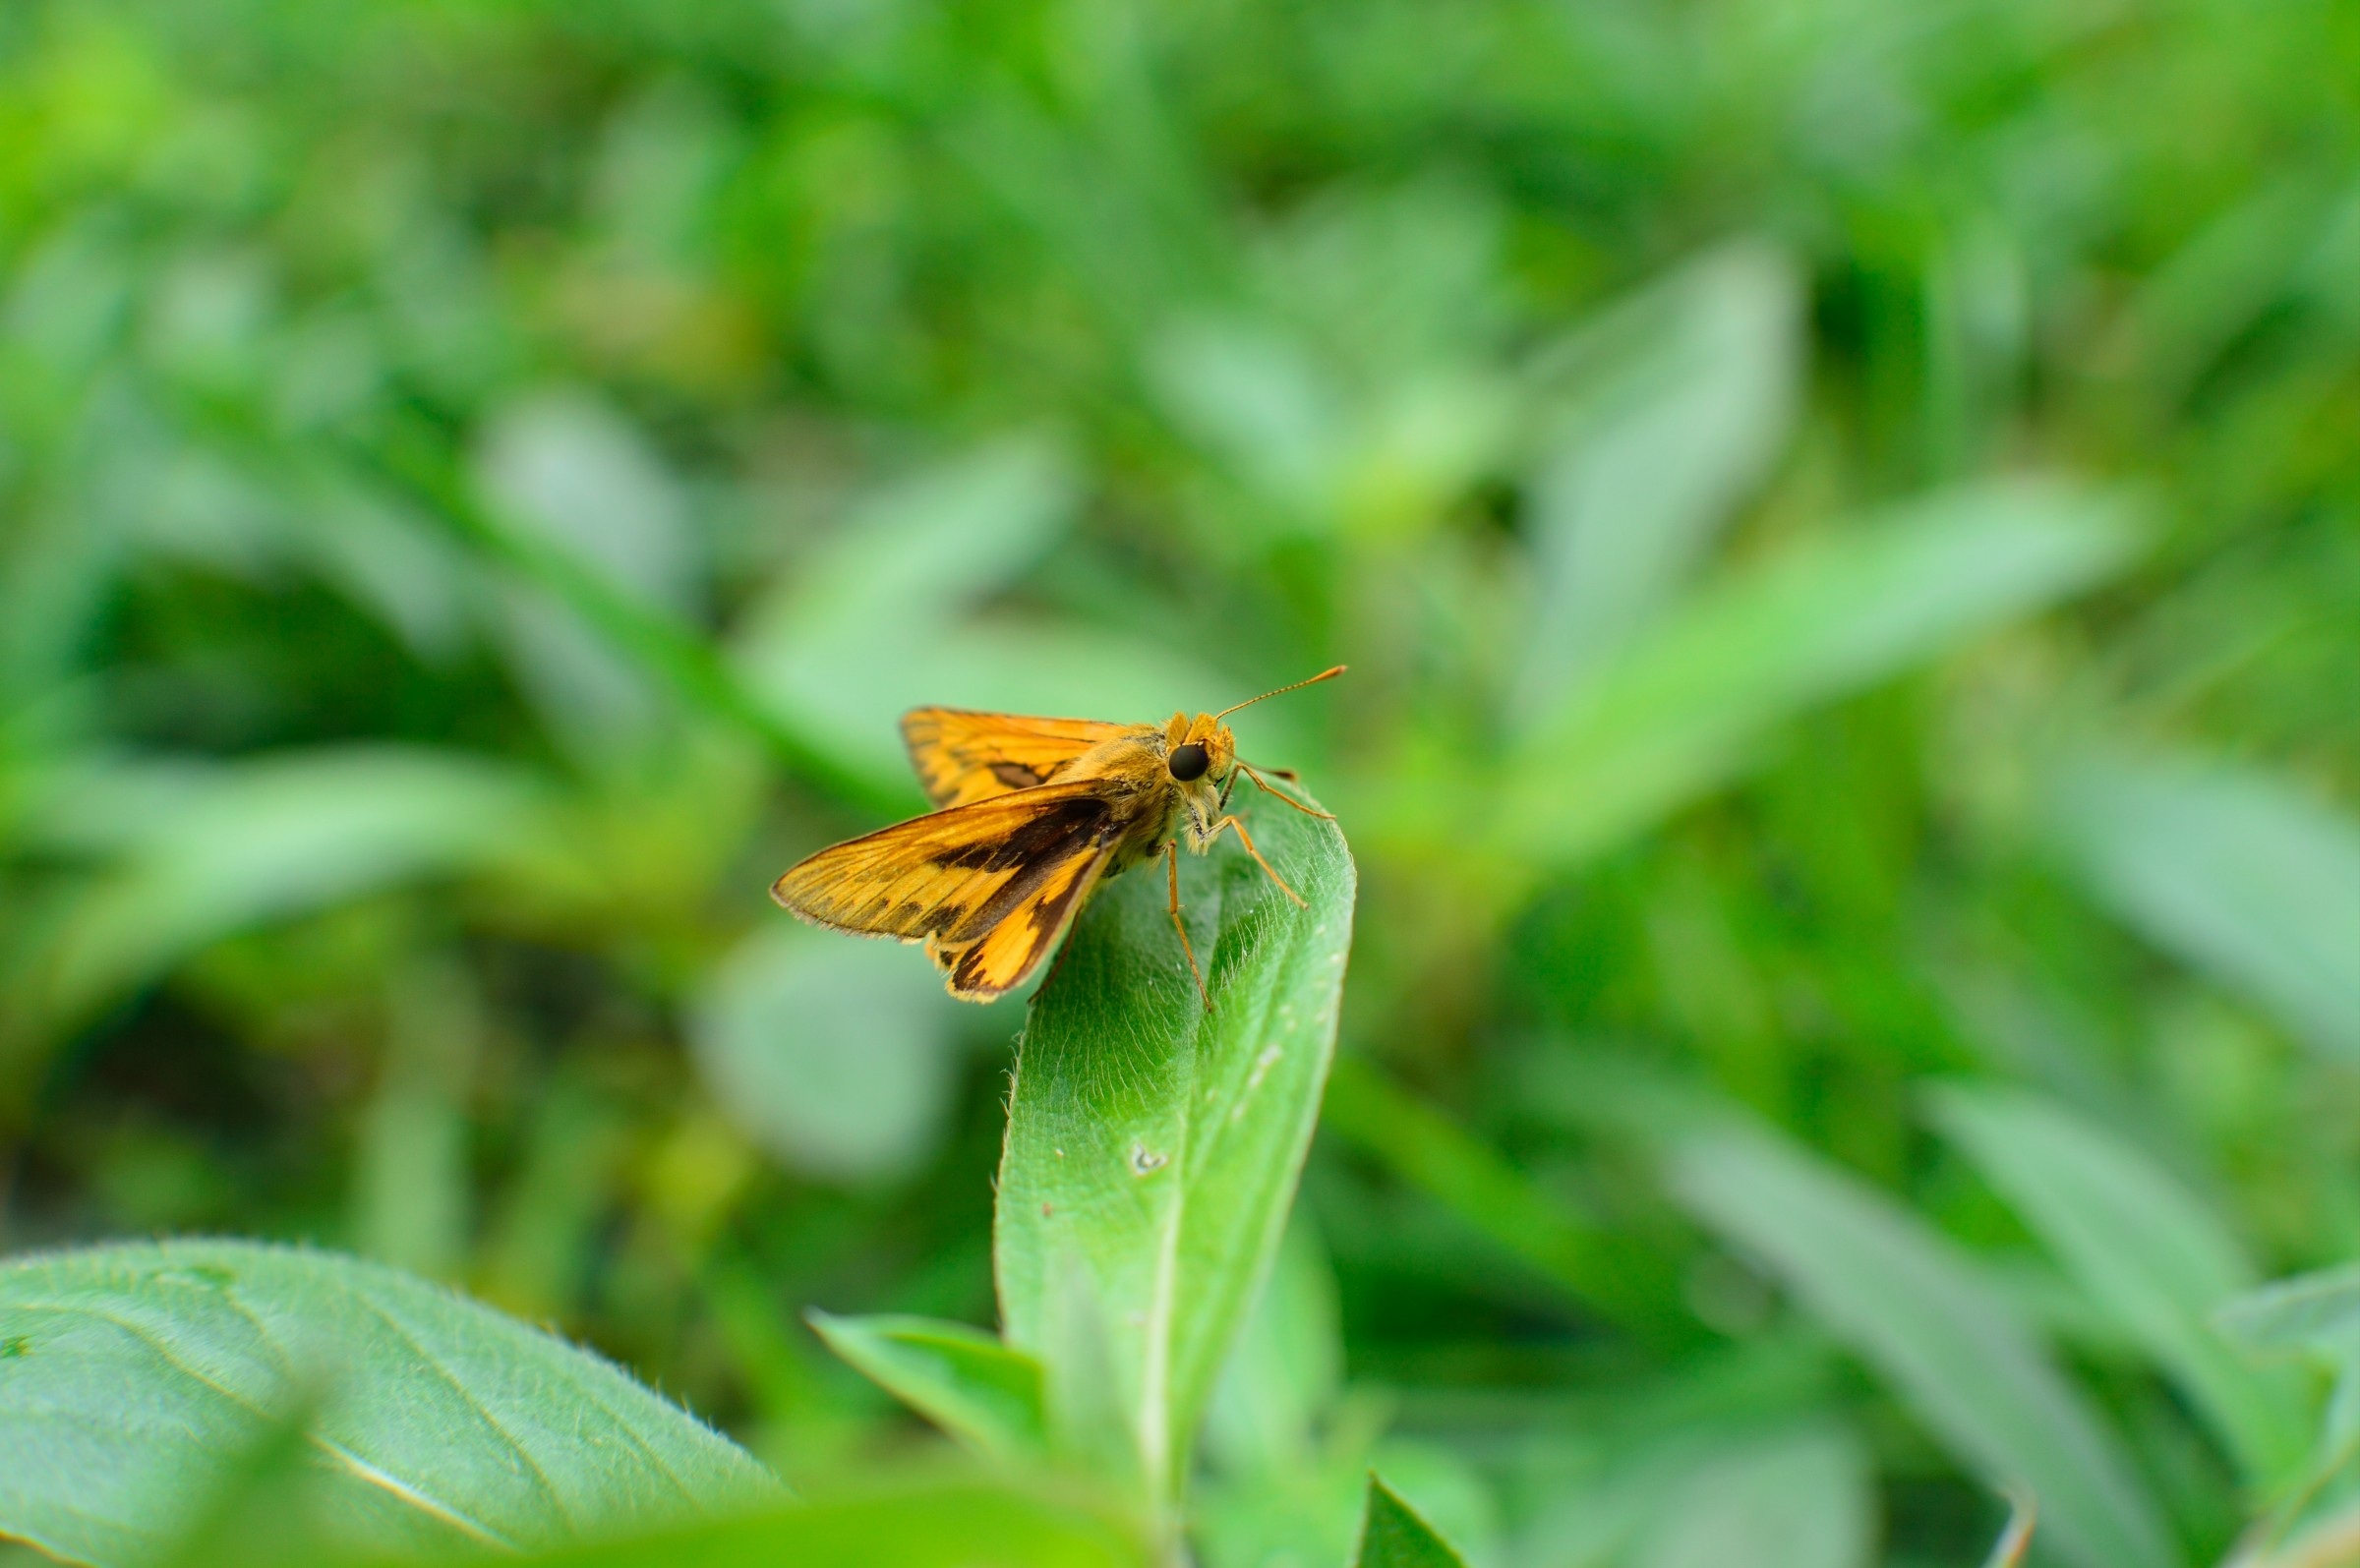
nature, grass, meadow, leaf, flower, wildlife, green, insect, botany, butterfly, flora, fauna, invertebrate, flowers, close up, animals, insects, nectar, macro photography, macros, moths and butterflies